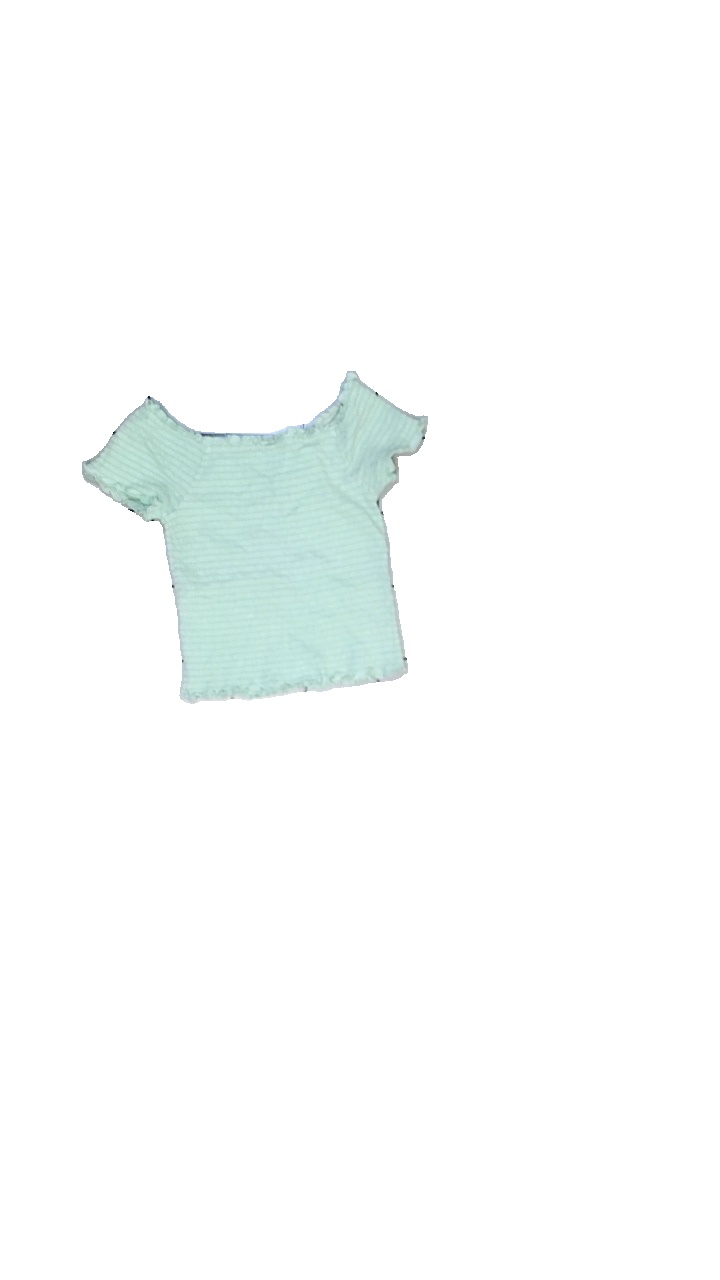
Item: T-shirt (Children)
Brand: Kappahl
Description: grön t-shirt
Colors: Green
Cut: Regular
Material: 100% cotton
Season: All
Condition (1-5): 5
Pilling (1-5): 5
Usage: Reuse
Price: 50-100